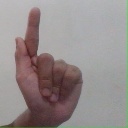
अक्षर: ळ